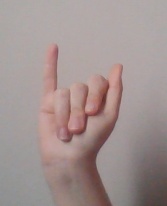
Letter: meem